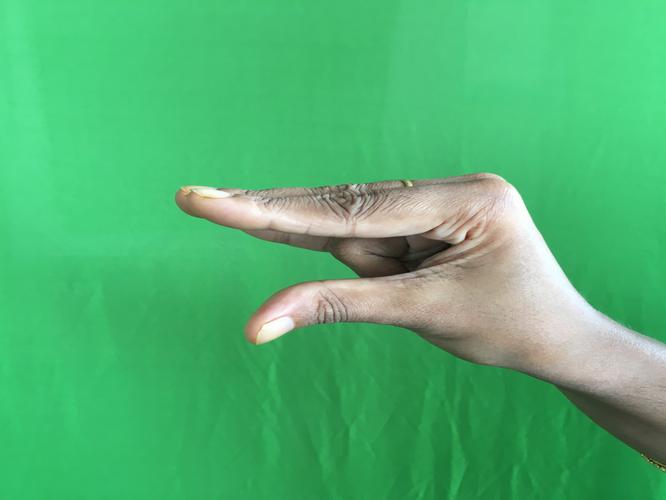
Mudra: Kangulam
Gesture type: single_hand